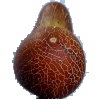
Label: Cucumber Ripe 1